Speed Racer in The Challenge of Racer X

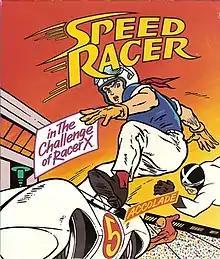

Speed Racer in The Challenge of Racer X was a game designed by Accolade. The objective of the game is to challenge Racer X on various race circuits until there is one winner. A Sega Genesis version was planned but never released. Plans for a SNES version later evolved into a companion game, "Speed Racer in My Most Dangerous Adventures".